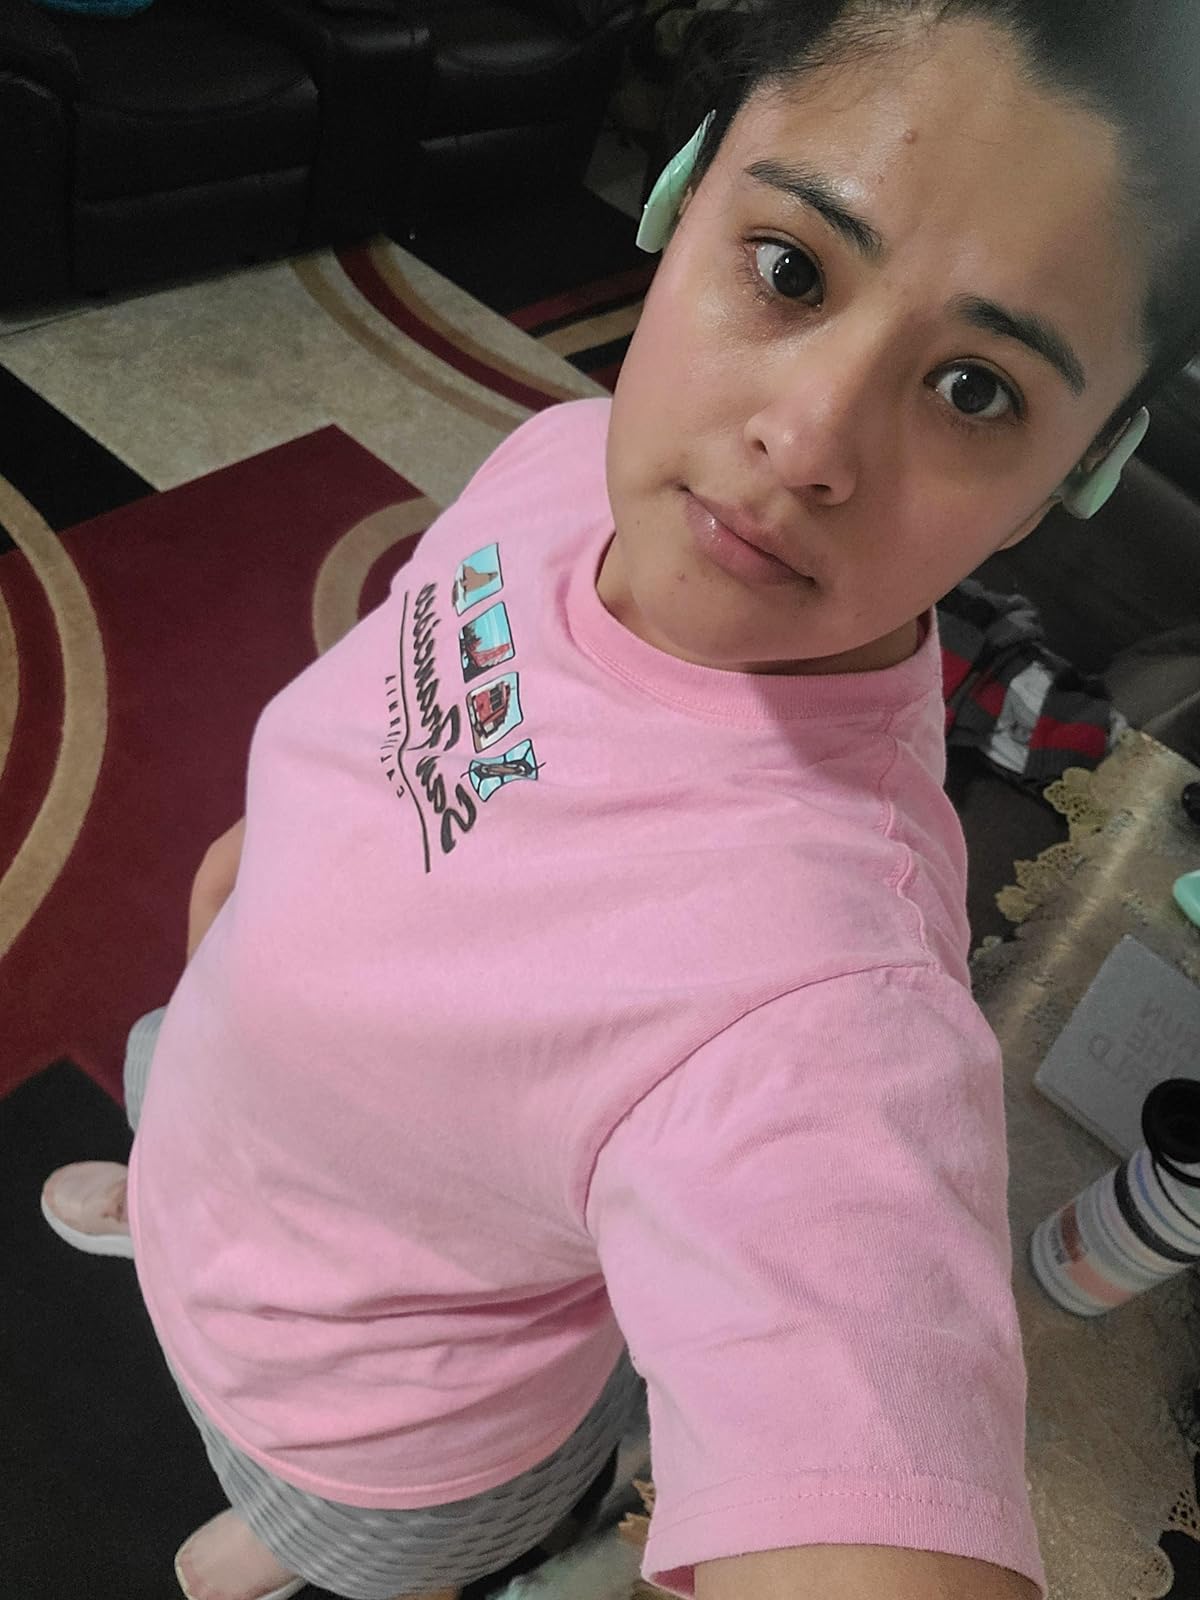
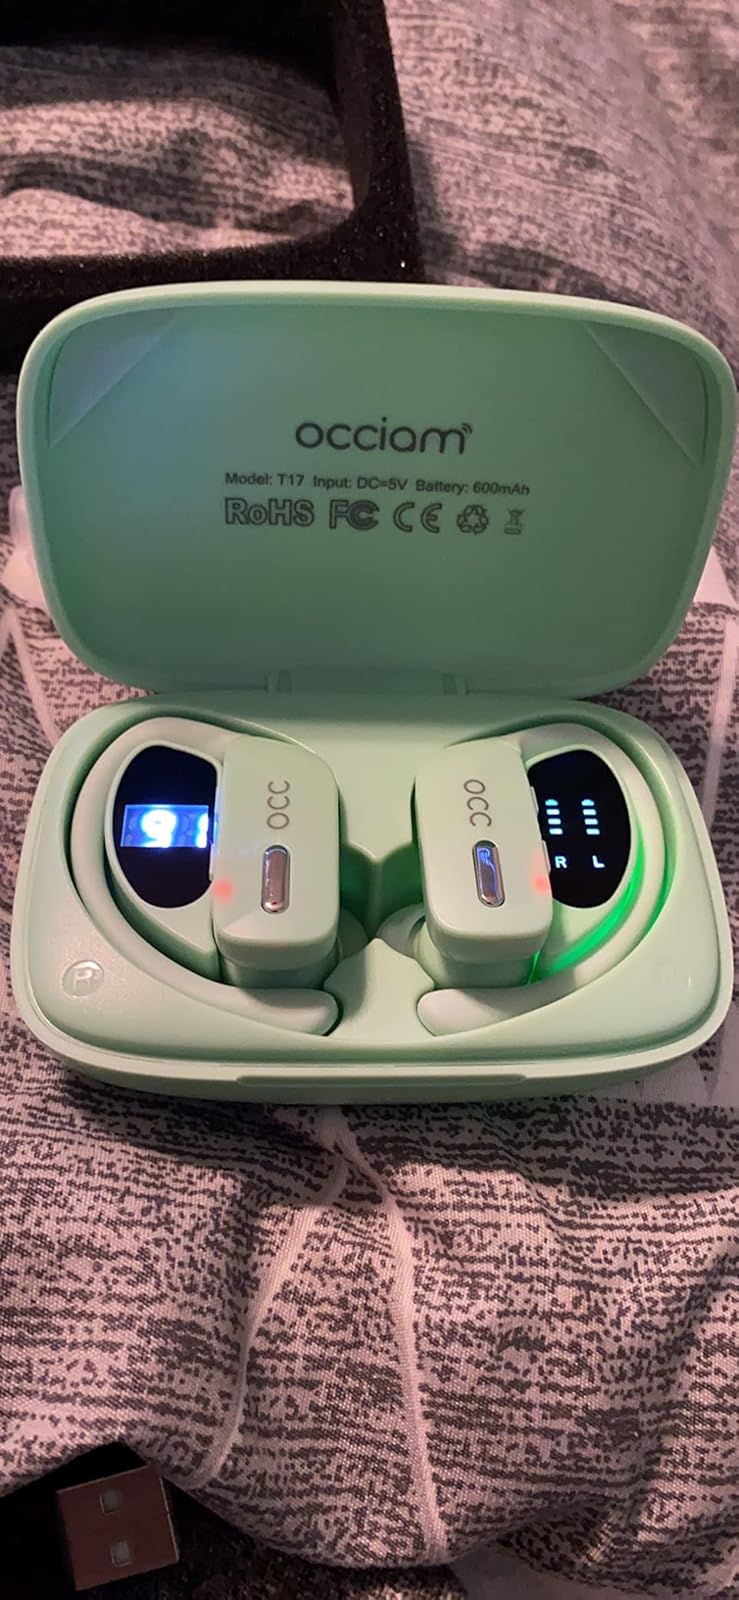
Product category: earbuds
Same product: yes